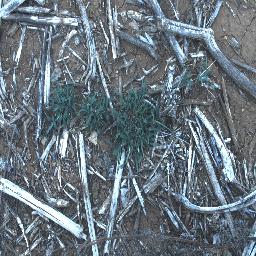
Label: negative